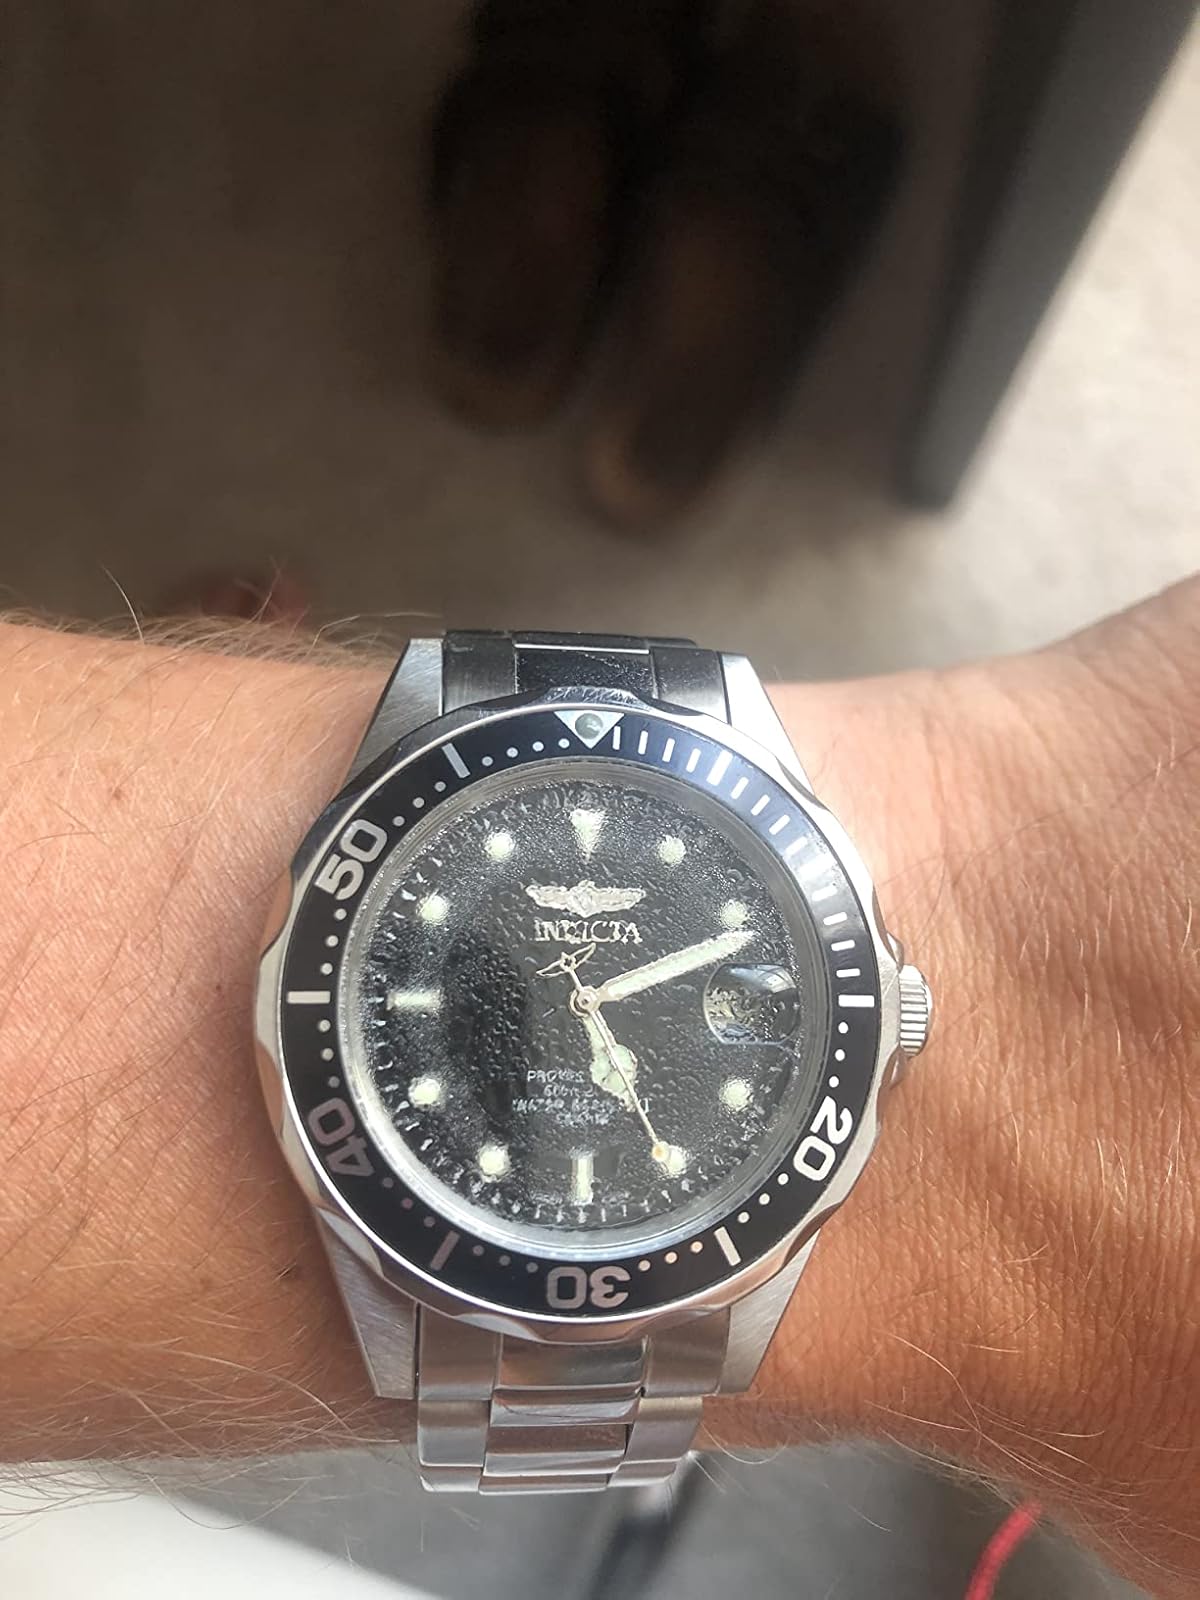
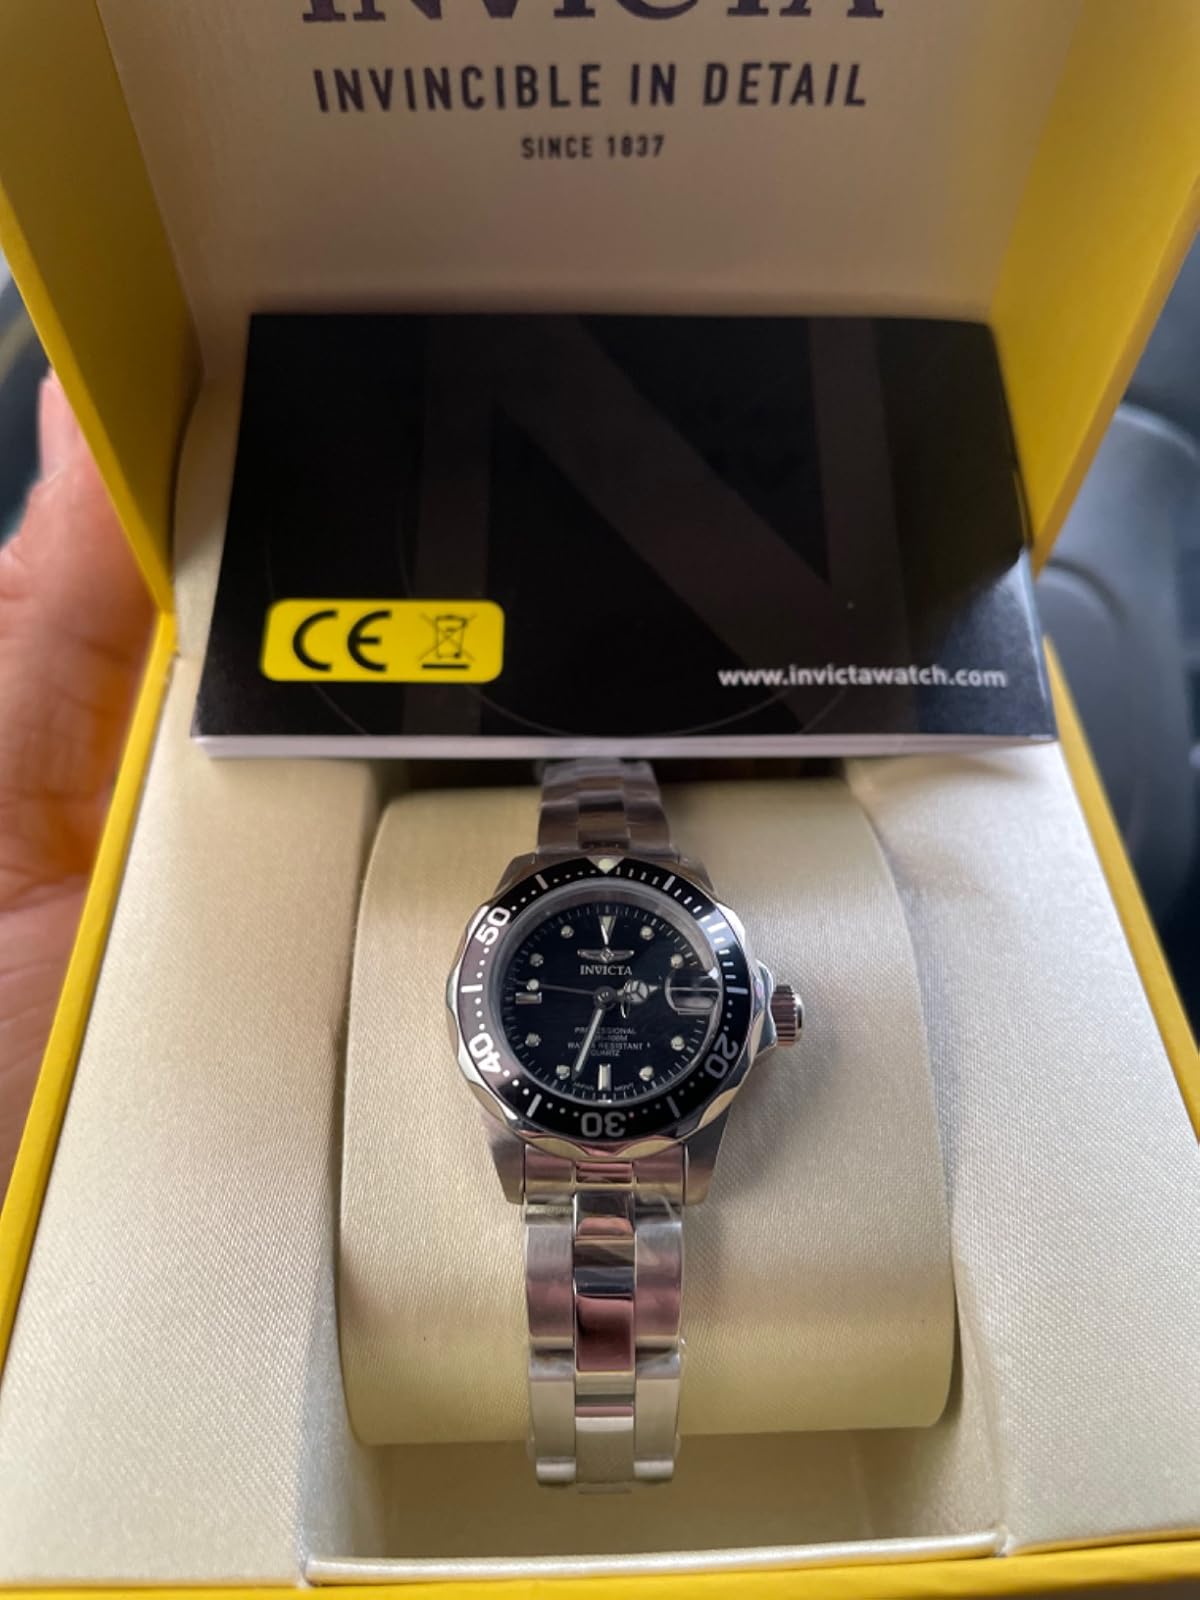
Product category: accessories_watch
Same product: yes